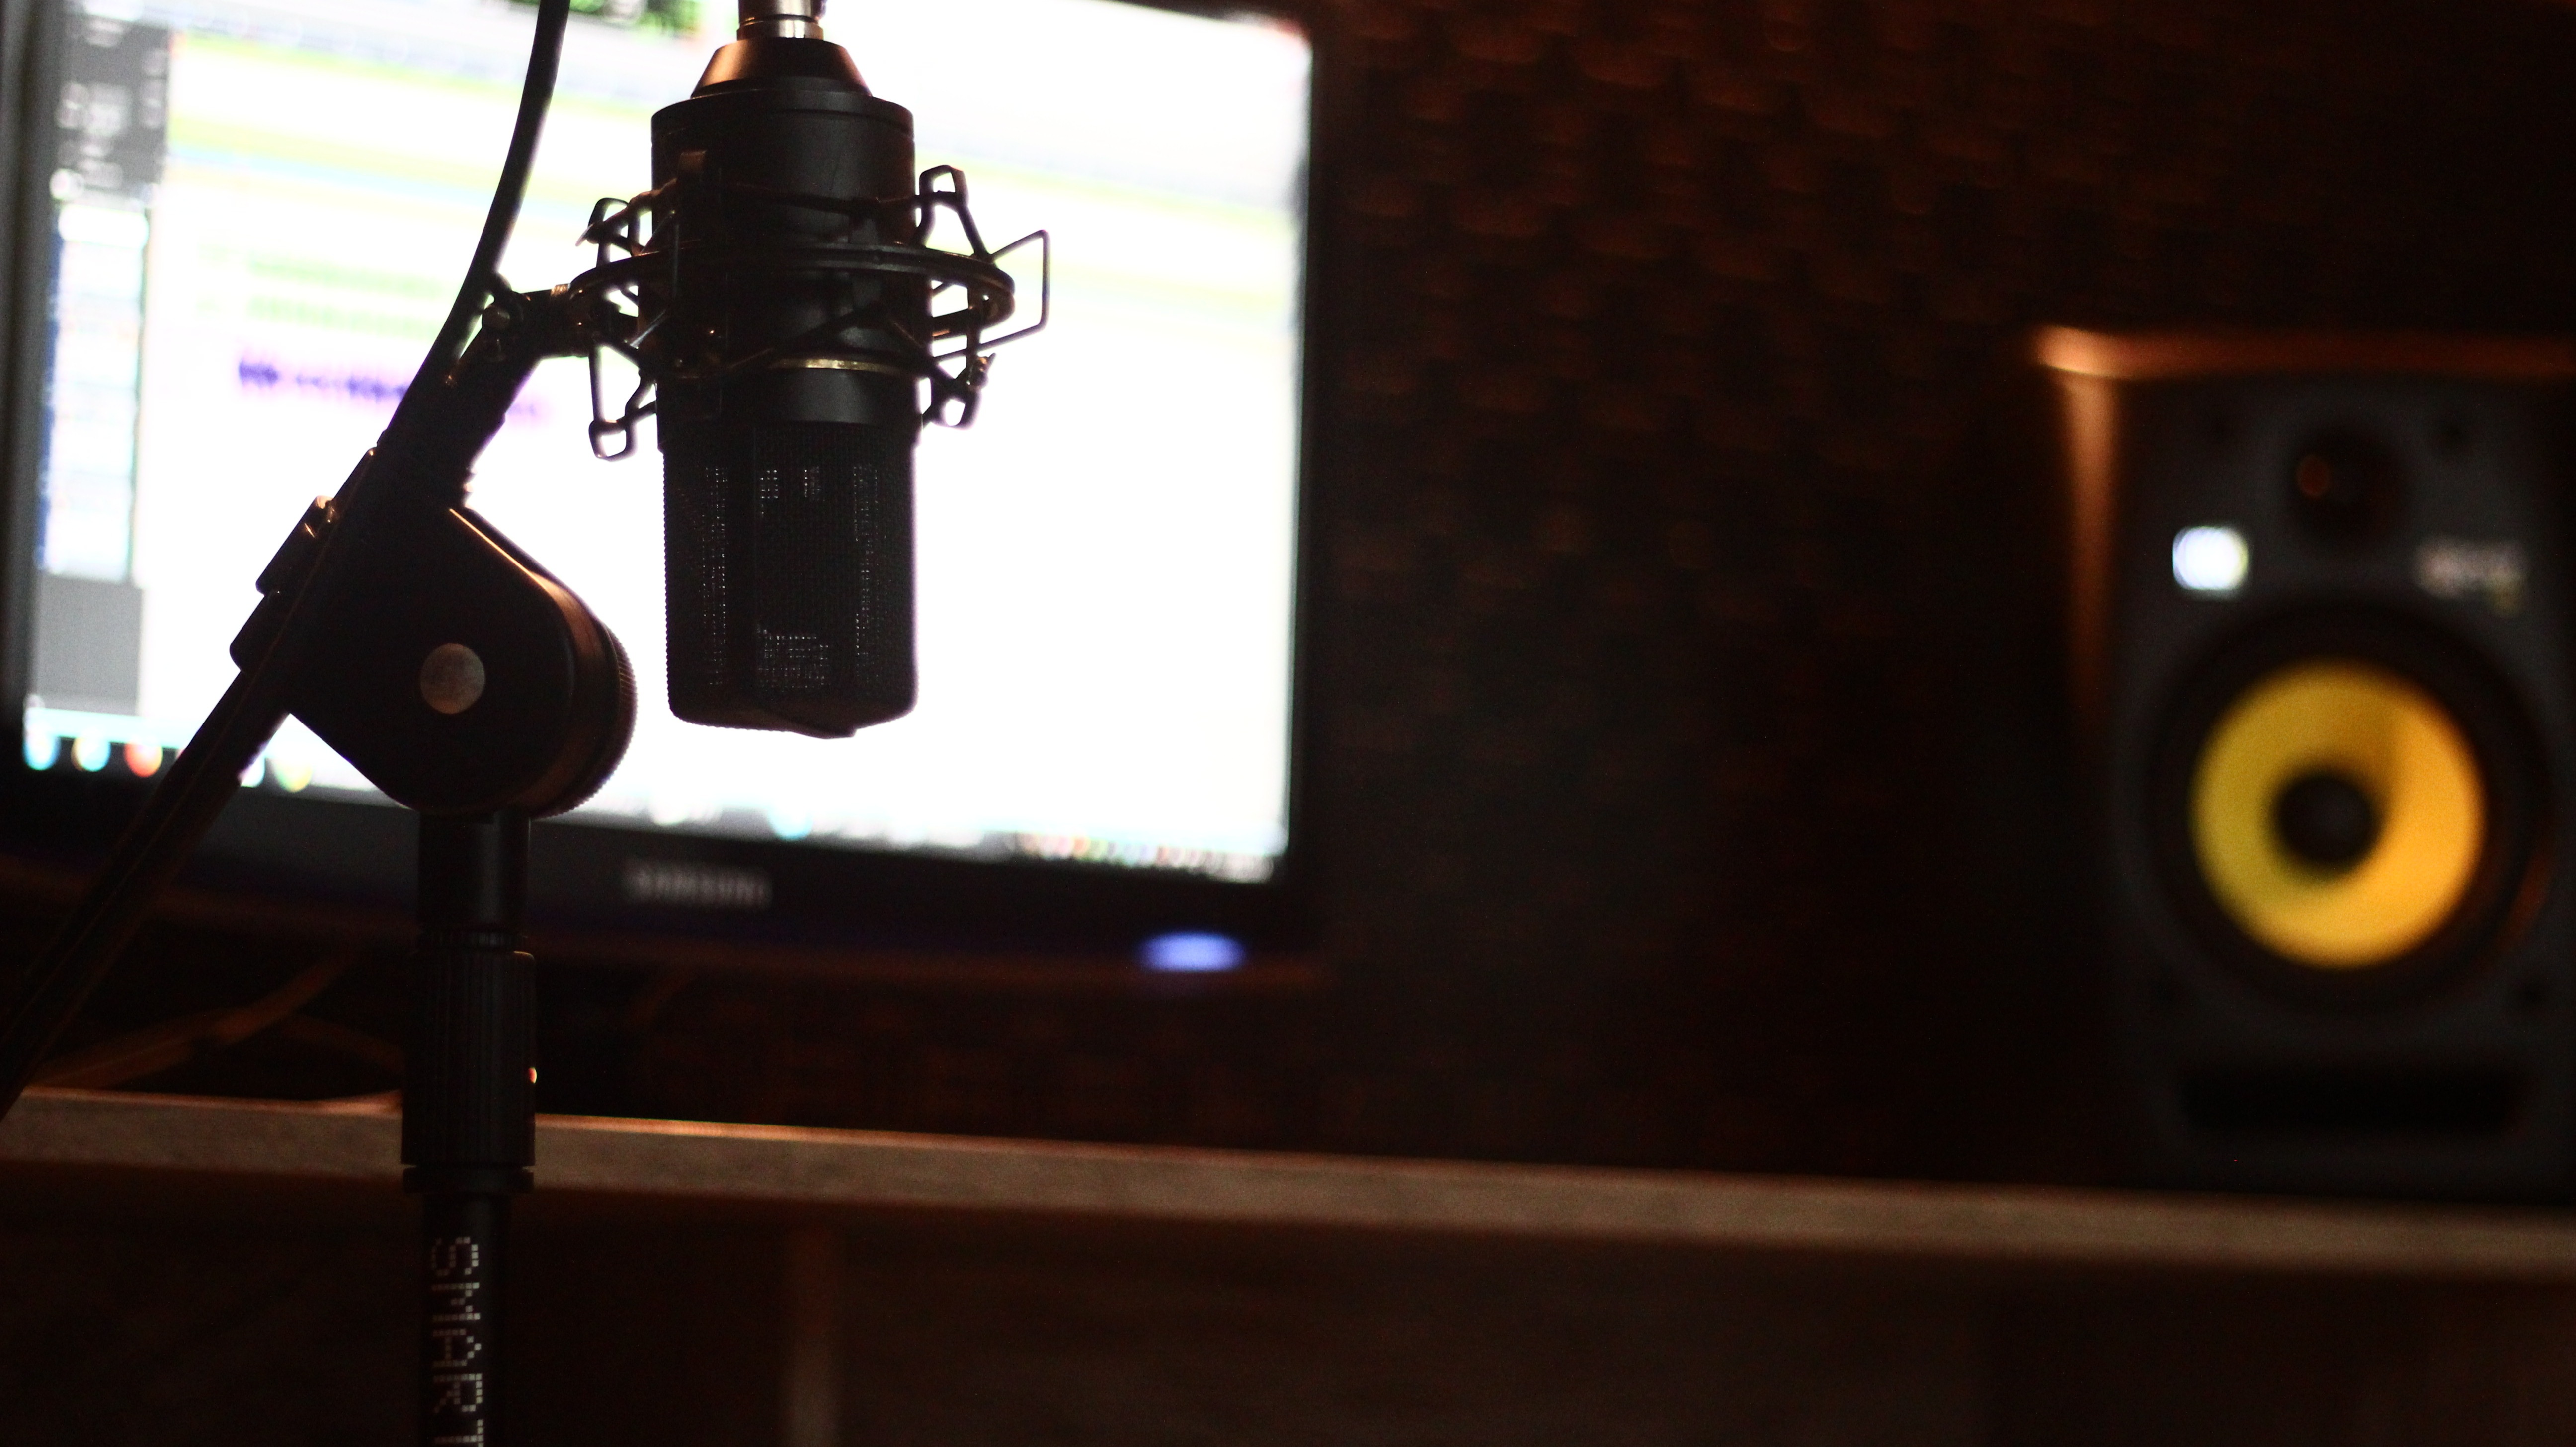
music, light, technology, microphone, studio, room, lighting, audio, sound